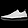
Label: Sneaker